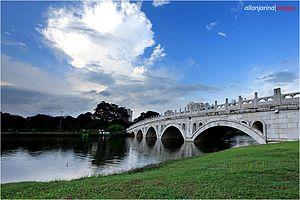
Chinese Garden est une île artificielle située dans l'île principale de Singapour sur le lac de Jurong.